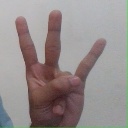
अक्षर: क्ष